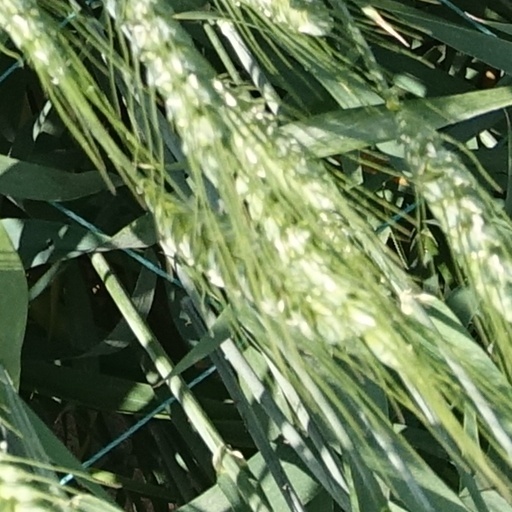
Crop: wheat